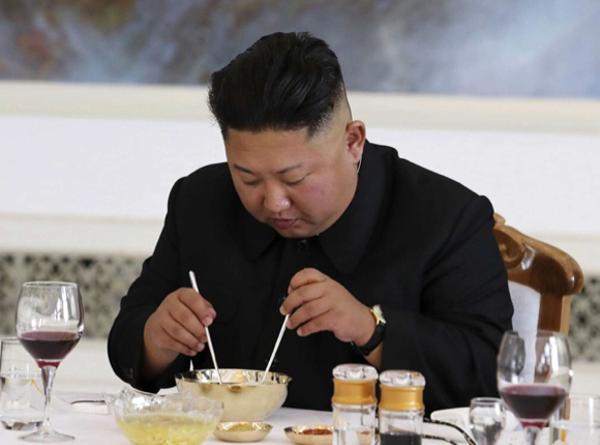
回答: 表熱々なのに中は凍ってる!?